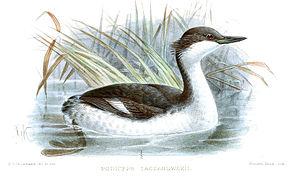
Le Grèbe de Taczanowski est une espèce d'oiseaux aquatiques appartenant à la famille des Podicipedidae.